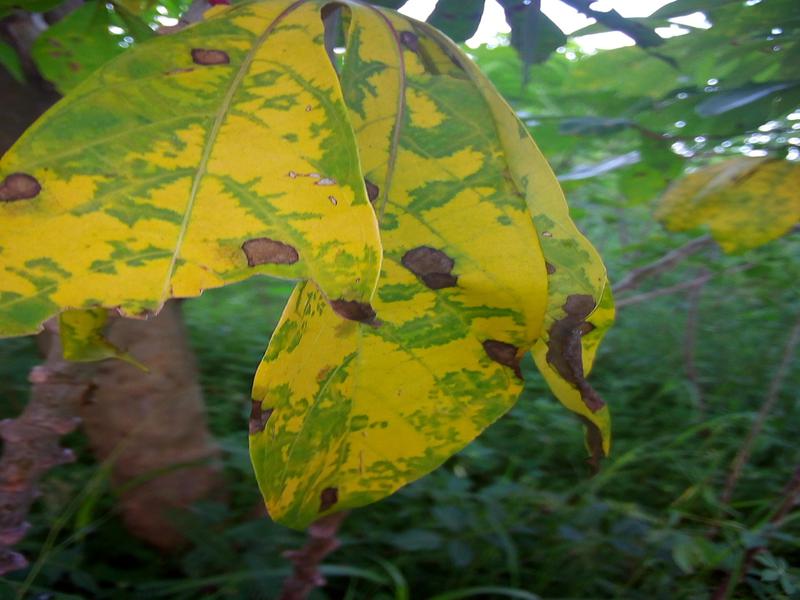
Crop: cassava
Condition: brown_streak_disease